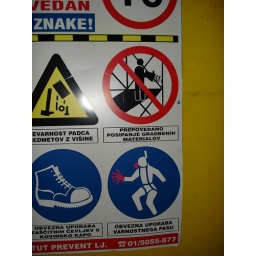
Warning sign on a building site in Ljubljana